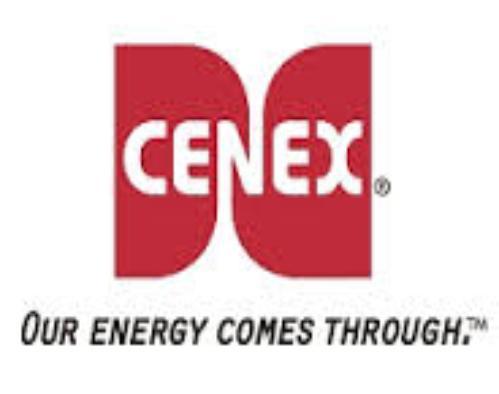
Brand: Cenex
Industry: Others